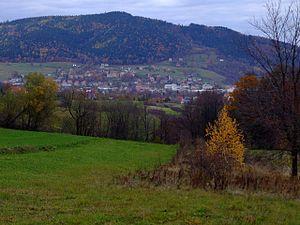
Tymbark est une localité polonaise, siège de la gmina de Tymbark, située dans le powiat de Limanowa en voïvodie de Petite-Pologne.